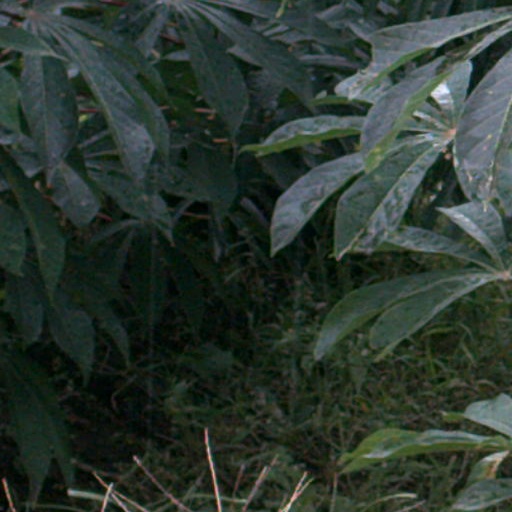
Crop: cassava